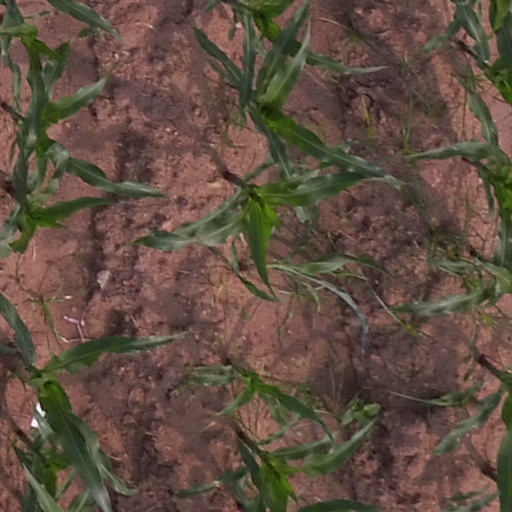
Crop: maize; corn